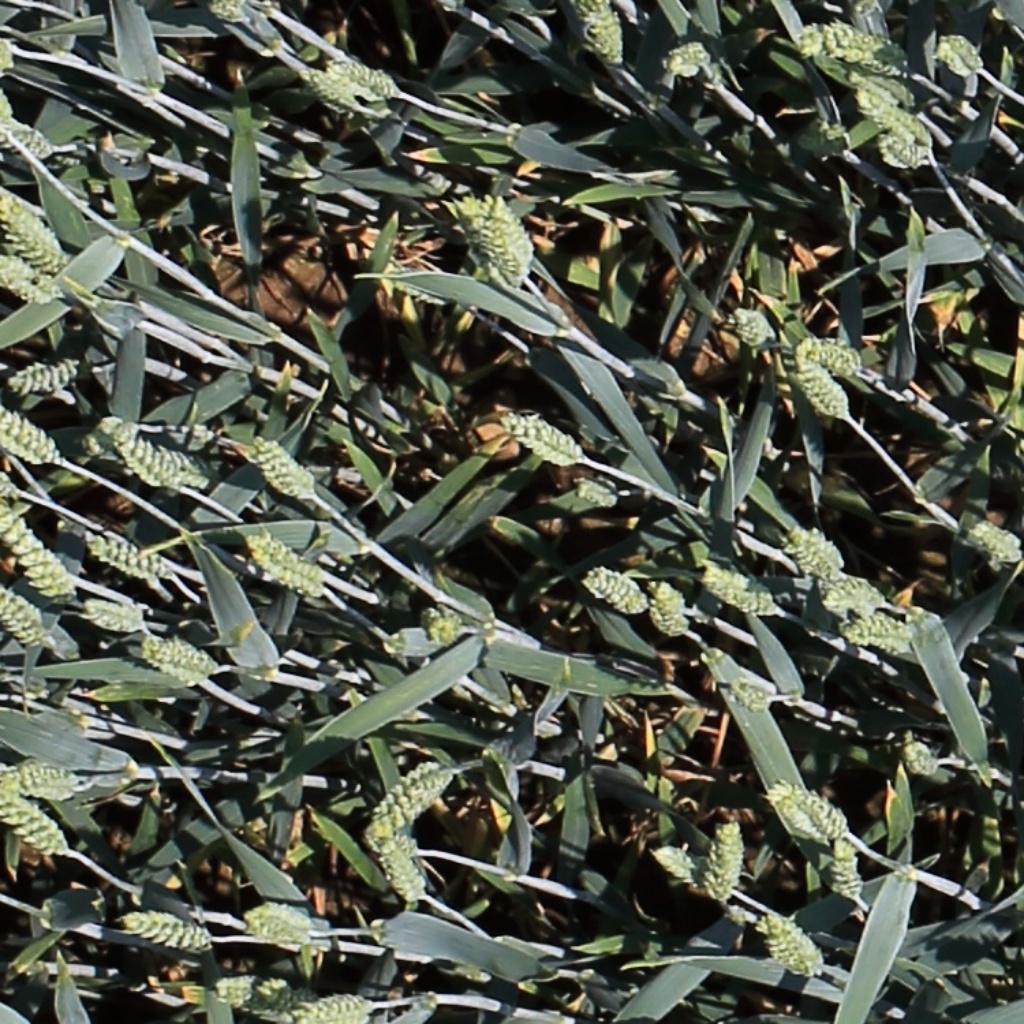
Country: Switzerland
Location: Usask
Wheat development stage: Filling